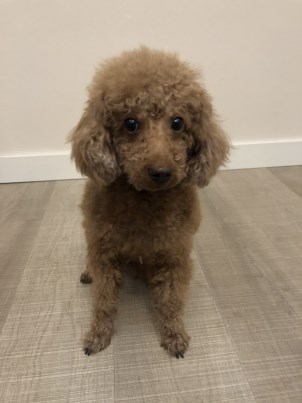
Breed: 7449-n000128-teddy